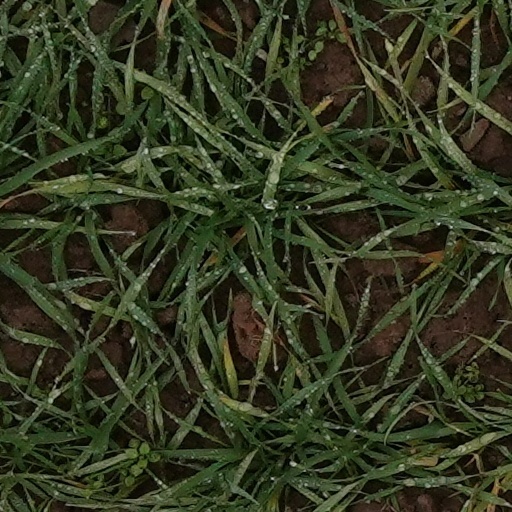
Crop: wheat